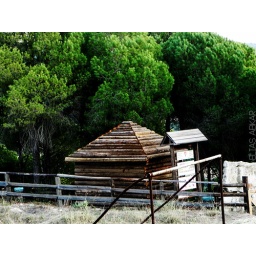
Wooden house in a forest